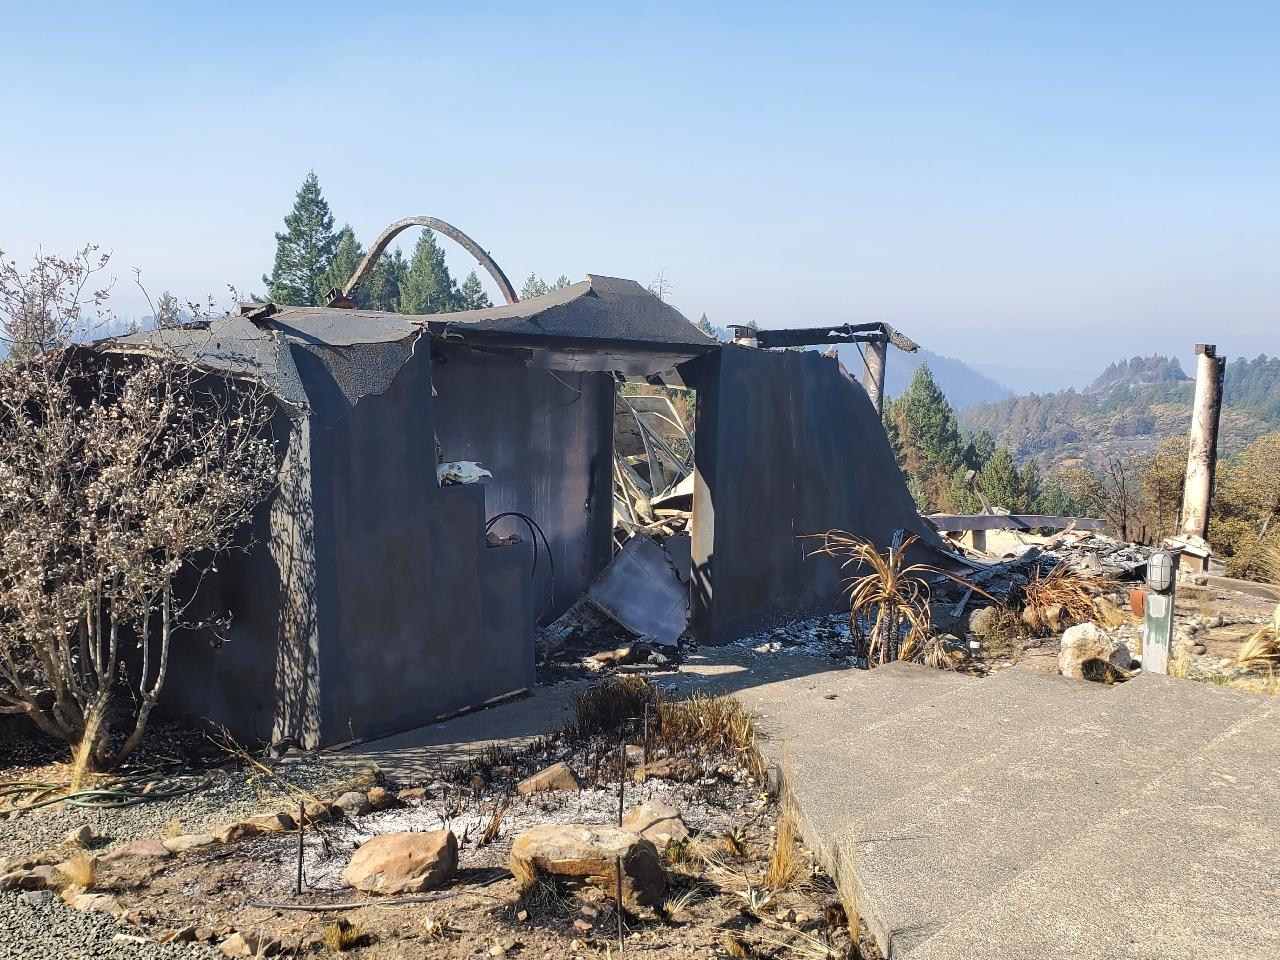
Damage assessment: destroyed